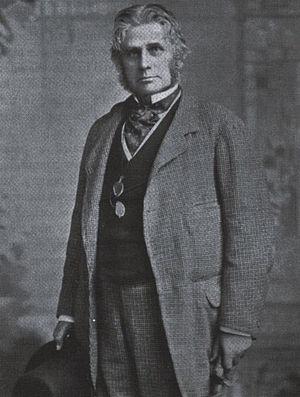
Augustus Henry Lane Fox Pitt Rivers est un officier, anthropologue et archéologue britannique, considéré comme le père de l'archéologie scientifique.